Quesadilla
Also known as:
ar - Arabic: كويساديلا
be - Belarusian: Кесадылья
ca - Catalan: Quesadilla mexicana
cs - Czech: Quesadilla
da - Danish: Quesadilla
de - German: Quesadilla
el - Greek: Κεσαδίγια
en-simple - Simple English: Quesadilla
eo - Esperanto: Kesadiljo
es - Spanish: Quesadilla
fa - Persian: کیسدیا
fi - Finnish: Quesadilla
fr - French: Quesadilla
gl - Galician: Quesadilla
he - Hebrew: קסדייה
hy - Armenian: Կեսադիլյա
id - Indonesian: Quesadilla
it - Italian: Quesadilla
ja - Japanese: ケサディーヤ
jv - Javanese: Quesadilla
ka - Georgian: კესადილია
ko - Korean: 케사디야
la - Latin: Quesadilla
lt - Lithuanian: Kesadilija
ms - Malay: Quesadilla
nb - Norwegian Bokmål: Quesadilla
nl - Dutch: Quesadilla
pa - Punjabi: ਕੇਇਸਦਿਅ
pl - Polish: Quesadilla
pt - Portuguese: Quesadilla
ru - Russian: Кесадилья
sr - Serbian: Кесадиља
sv - Swedish: Quesadilla
th - Thai: เกซาดิยา
tr - Turkish: Quesadilla
uk - Ukrainian: Кесадилья
ur - Urdu: کیسادییا
uz - Uzbek: Kesadilya
vi - Vietnamese: Quesadilla
zh - Chinese: 墨西哥芝士馅饼
Category: bread (flatbread)
Cuisine: Mexican
Associated cuisines: Mexican
Area: Mexico
Countries: Mexico
Region: Central America

This is a dish consisting of a flatbread that is filled primarily with cheese, and sometimes meats, spices, and other fillings, and then cooked on a griddle or stove.

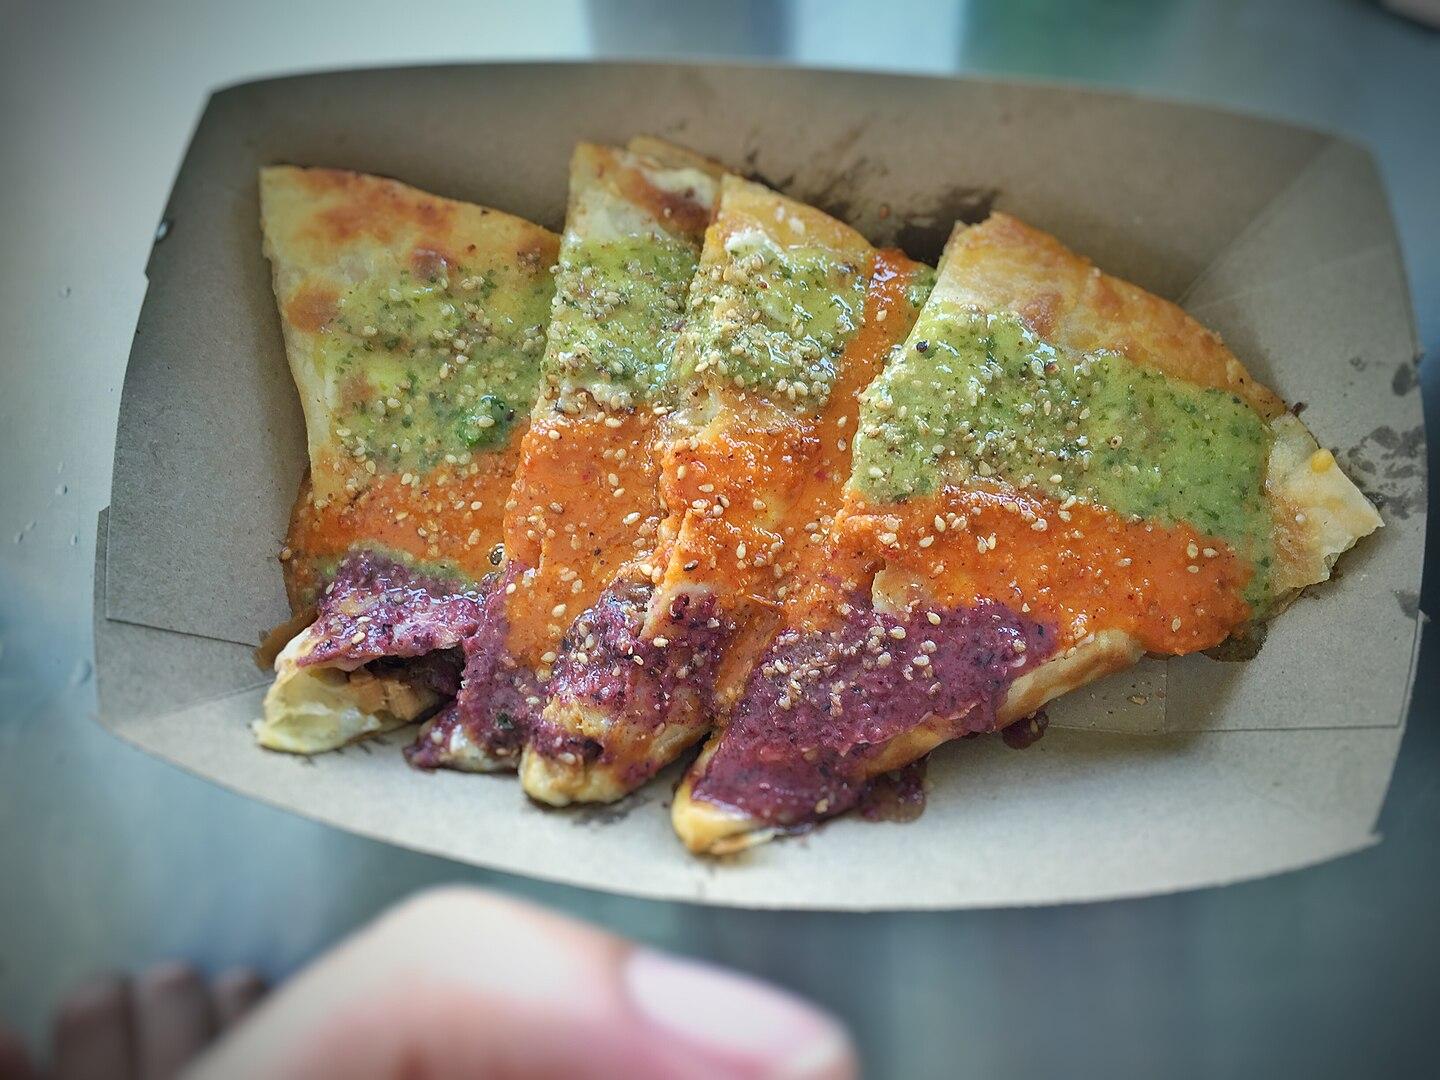
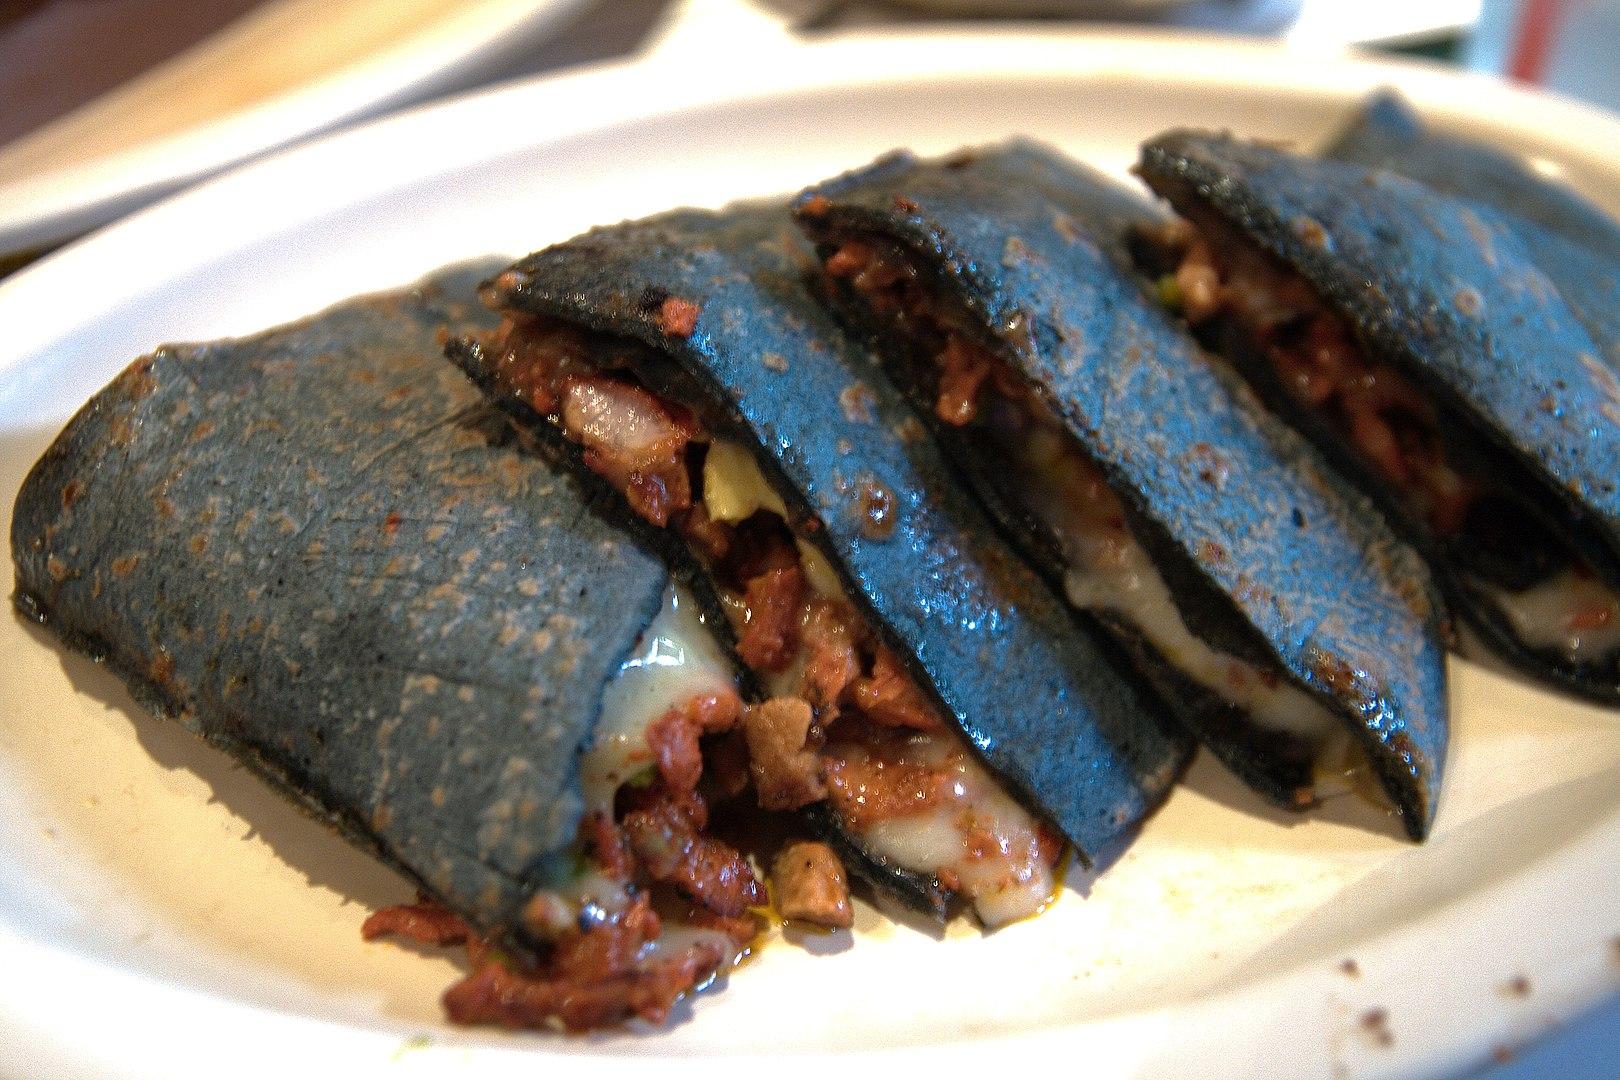
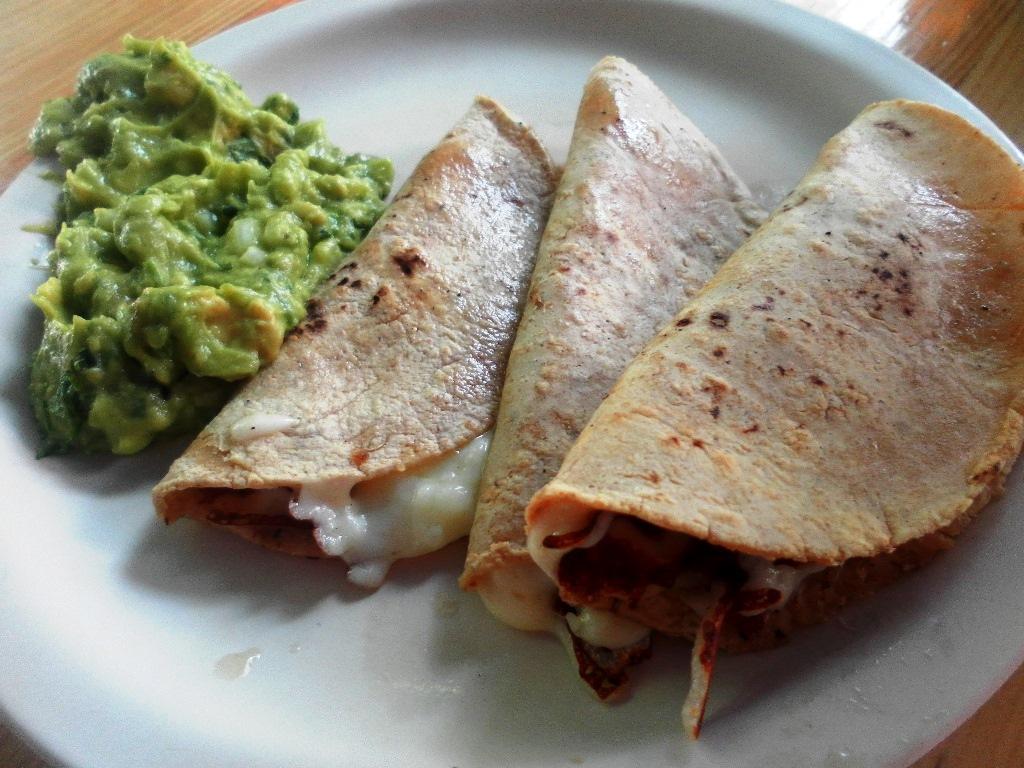
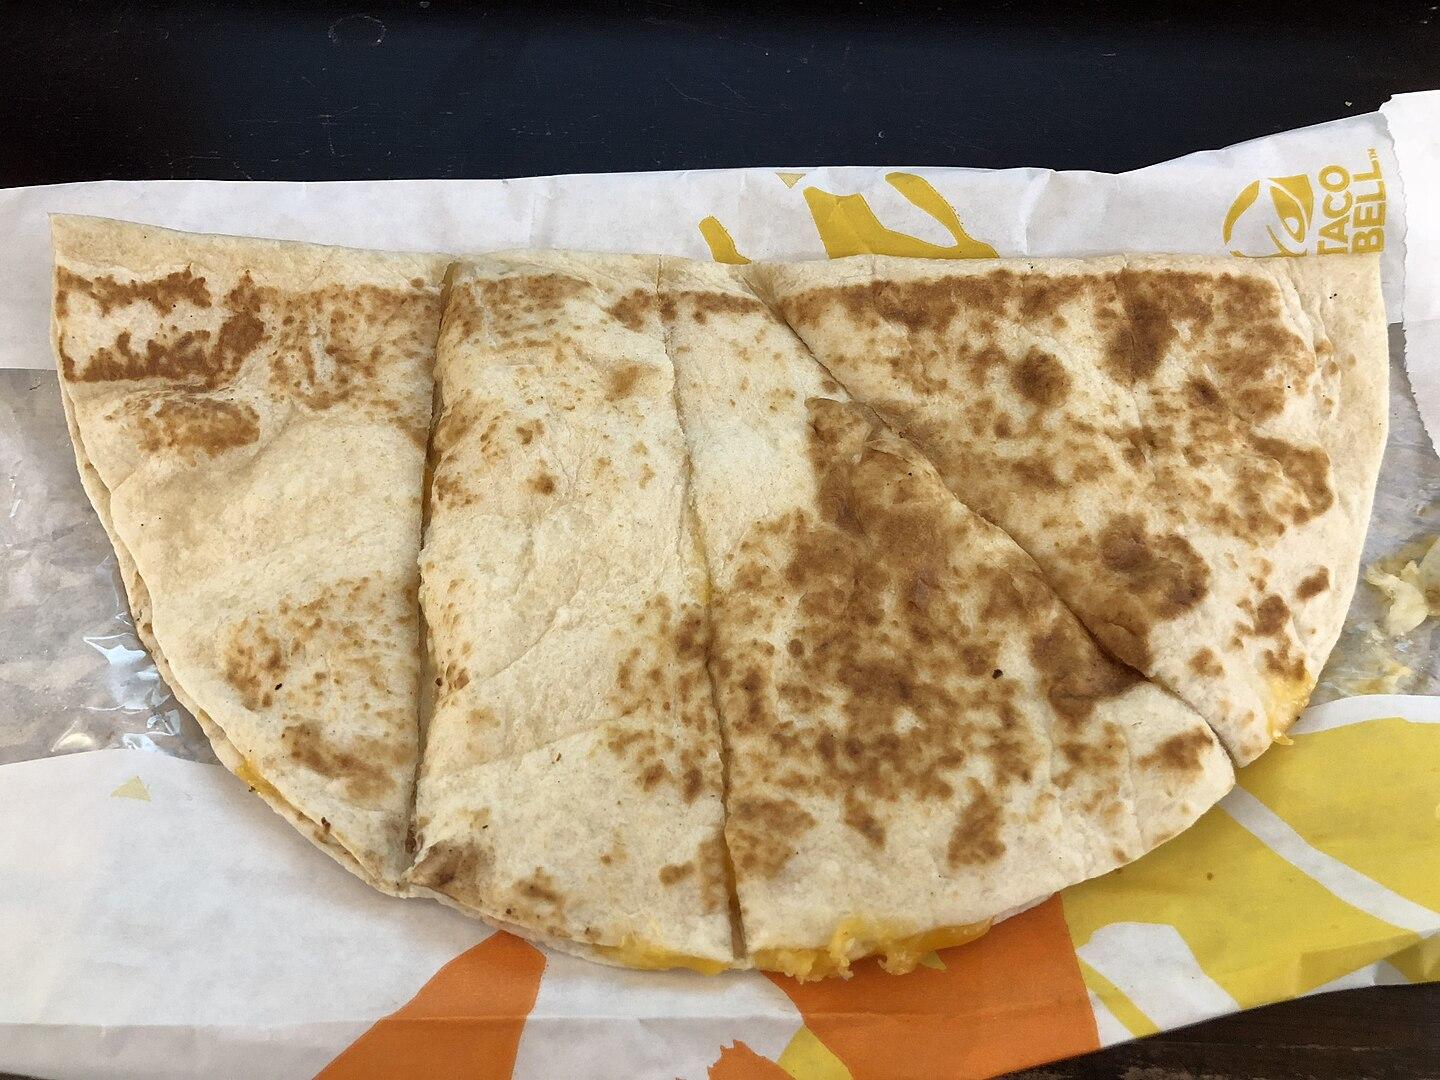
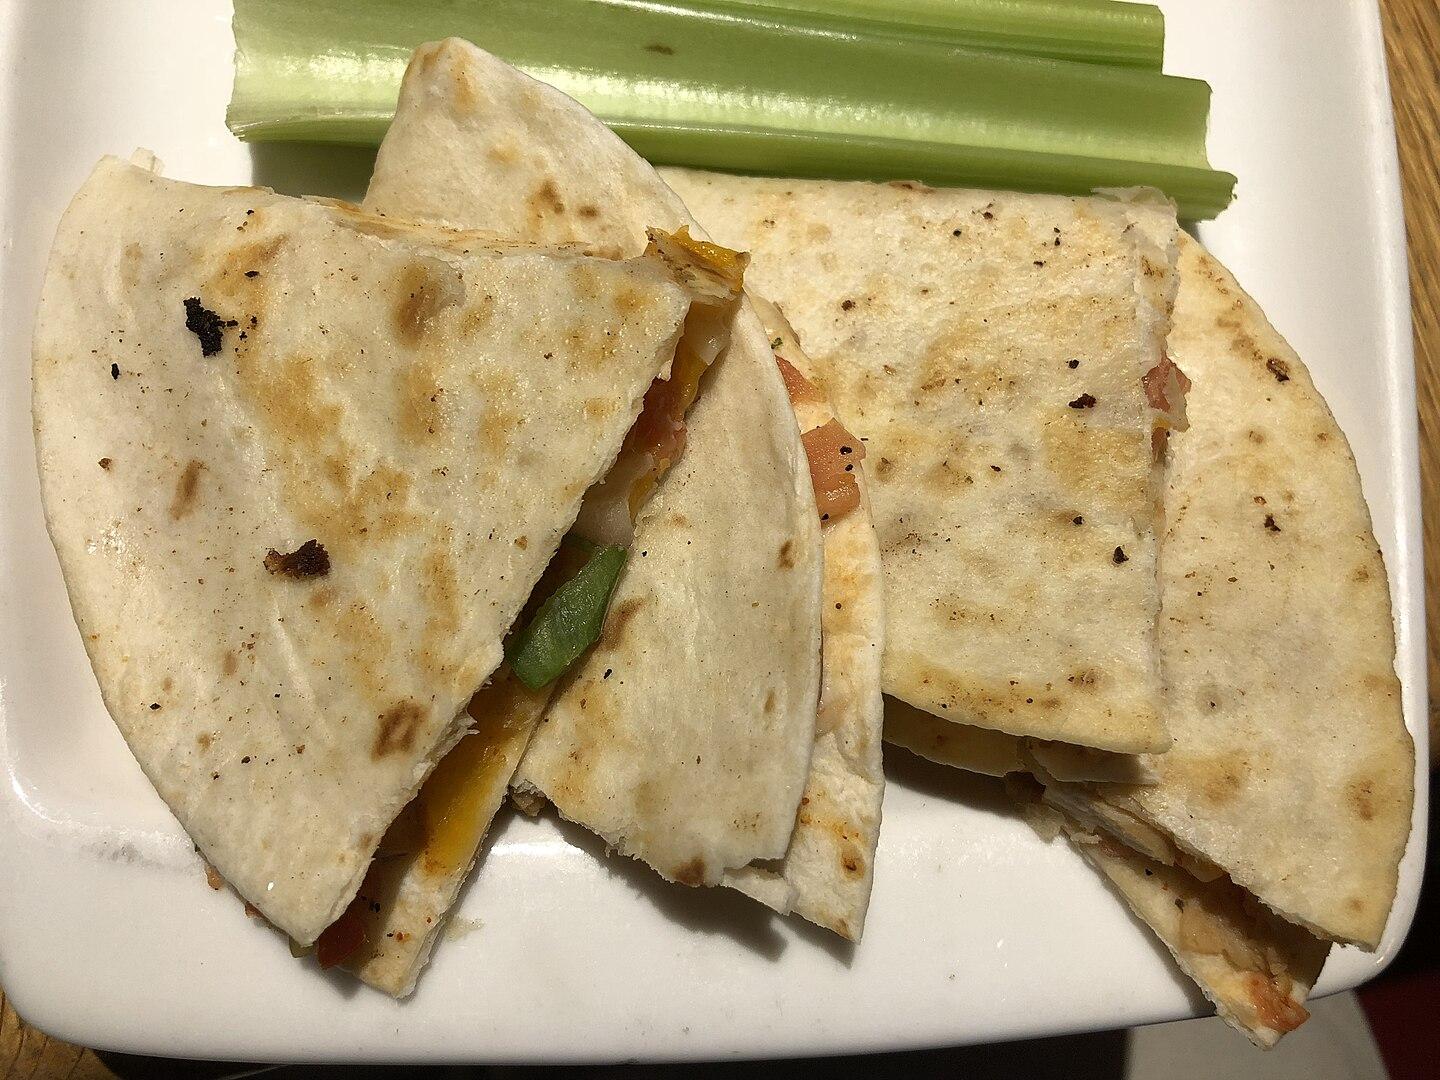
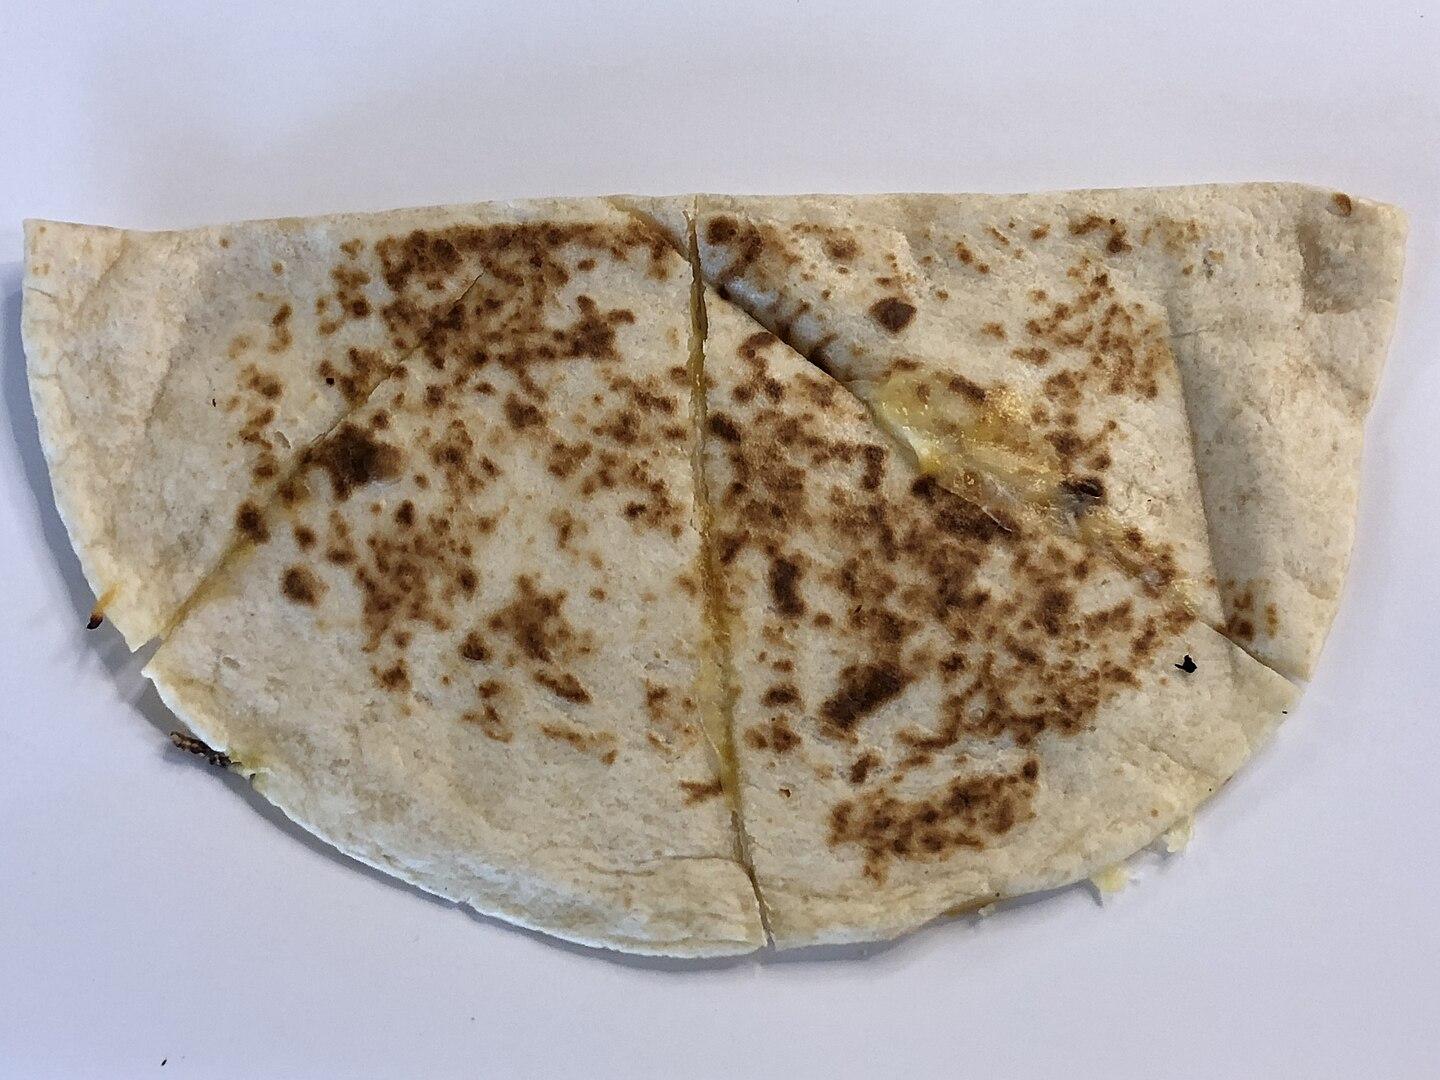
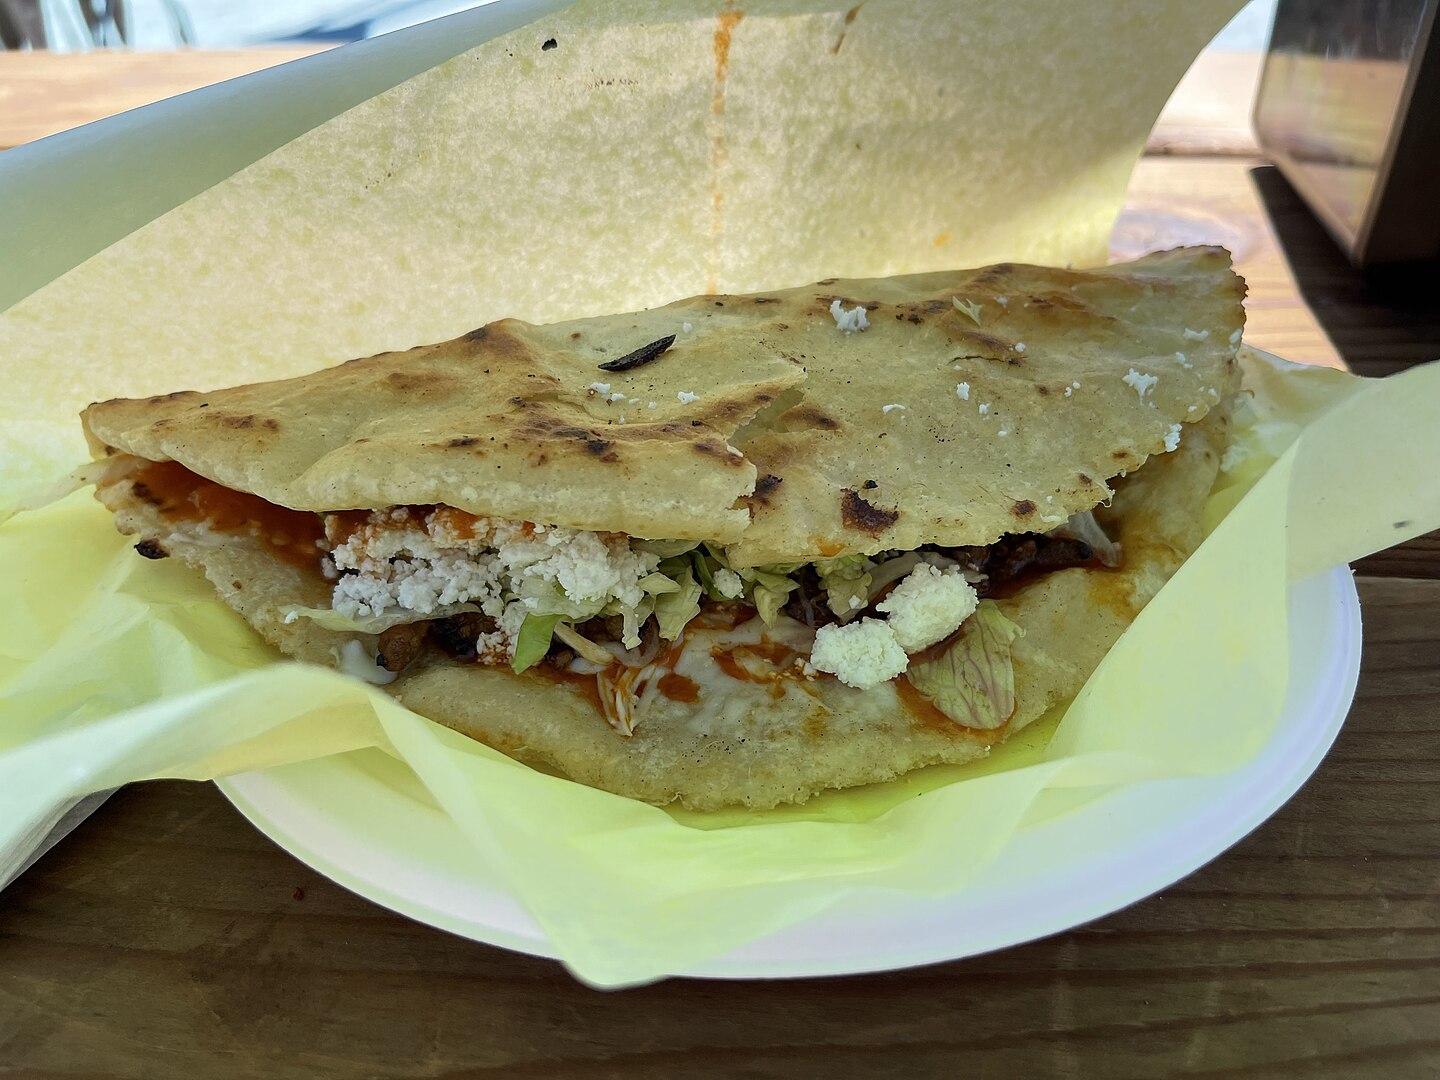
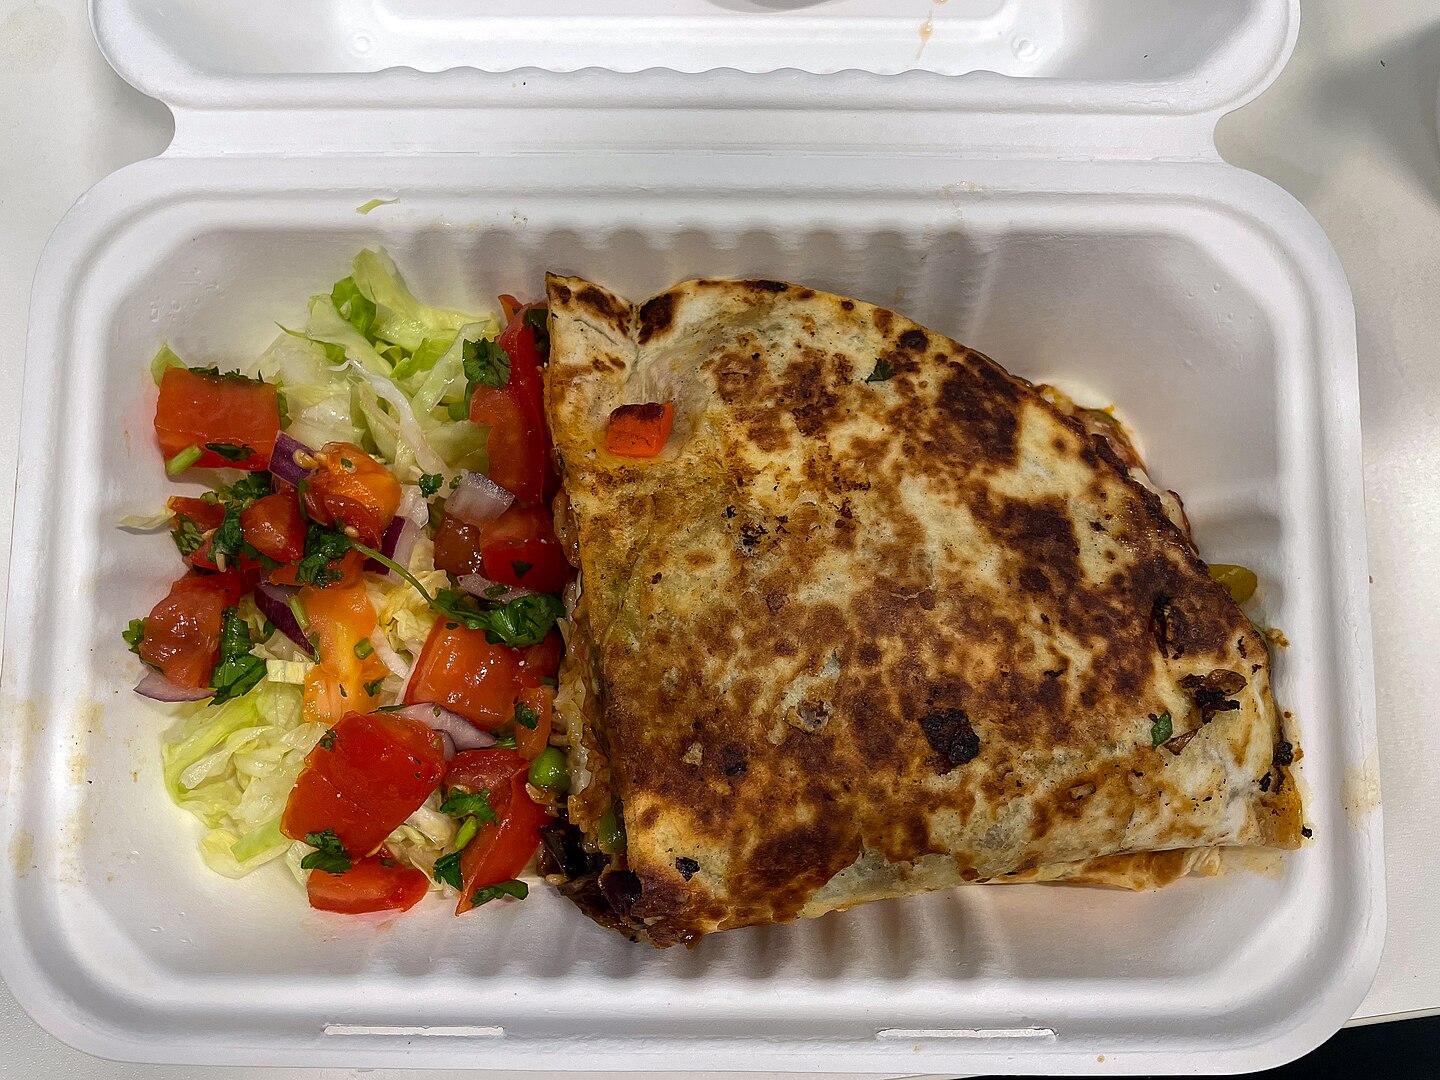